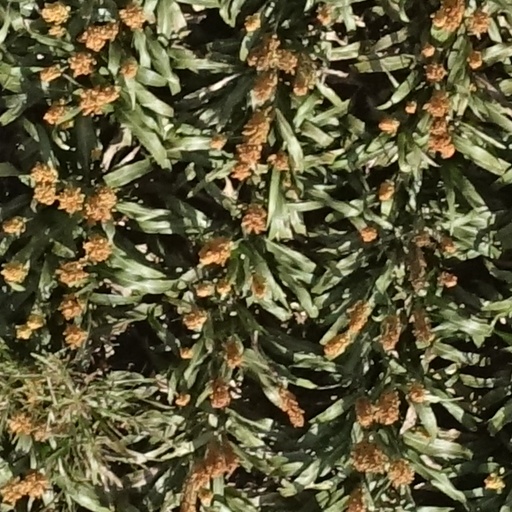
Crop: sorghum